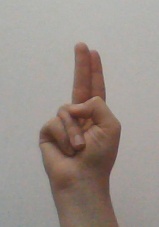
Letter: taa